Parkes Observatory

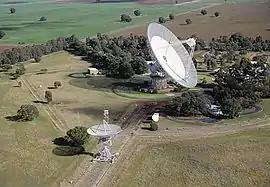
The diameter dish with the dish in the foreground (mounted on rails and used in interferometry)

The primary observing instrument is the movable dish telescope, second largest in the Southern Hemisphere, and one of the first large movable dishes in the world (DSS-43 at Tidbinbilla was extended from to in 1987, surpassing Parkes).